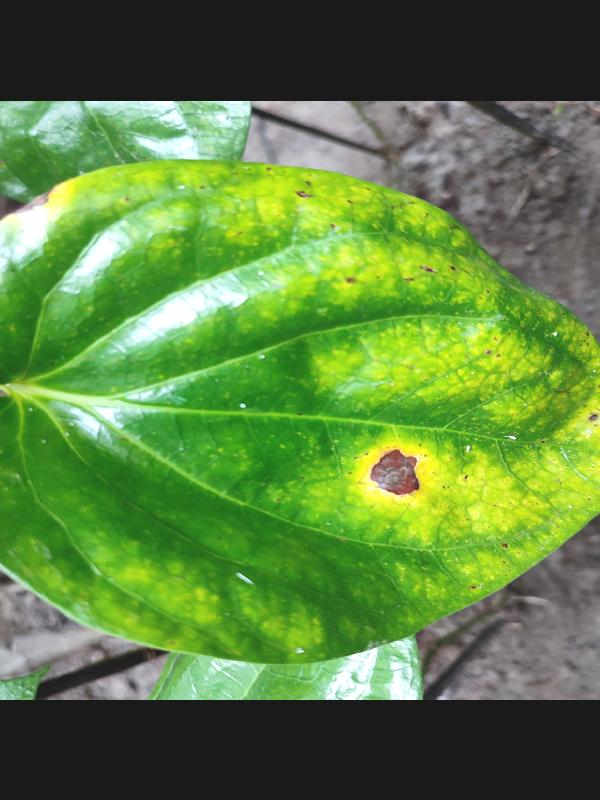
Label: Bacterial_Leaf_Disease